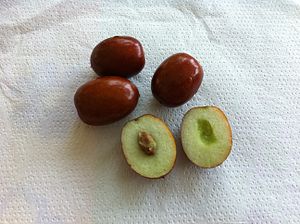
Almindelig jujube / Galleri
Almindelig Jujube er en løvfældende busk eller lille træ i Korsved-familien, som er rigt forgrenede og bliver op til otte meter høje. Barken er hvidlig eller lysbrun. Ved foden af bladstilken er der to torne, en lige og en buet. Bladene er spredte, aflange og har tre parallelle hovednerver. Blomsterne er små, gule og sidder i små kviste. Frugten er ægformet, 15-30 mm lange og mørk eller sort i kulør.